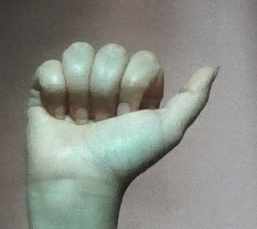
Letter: dhad